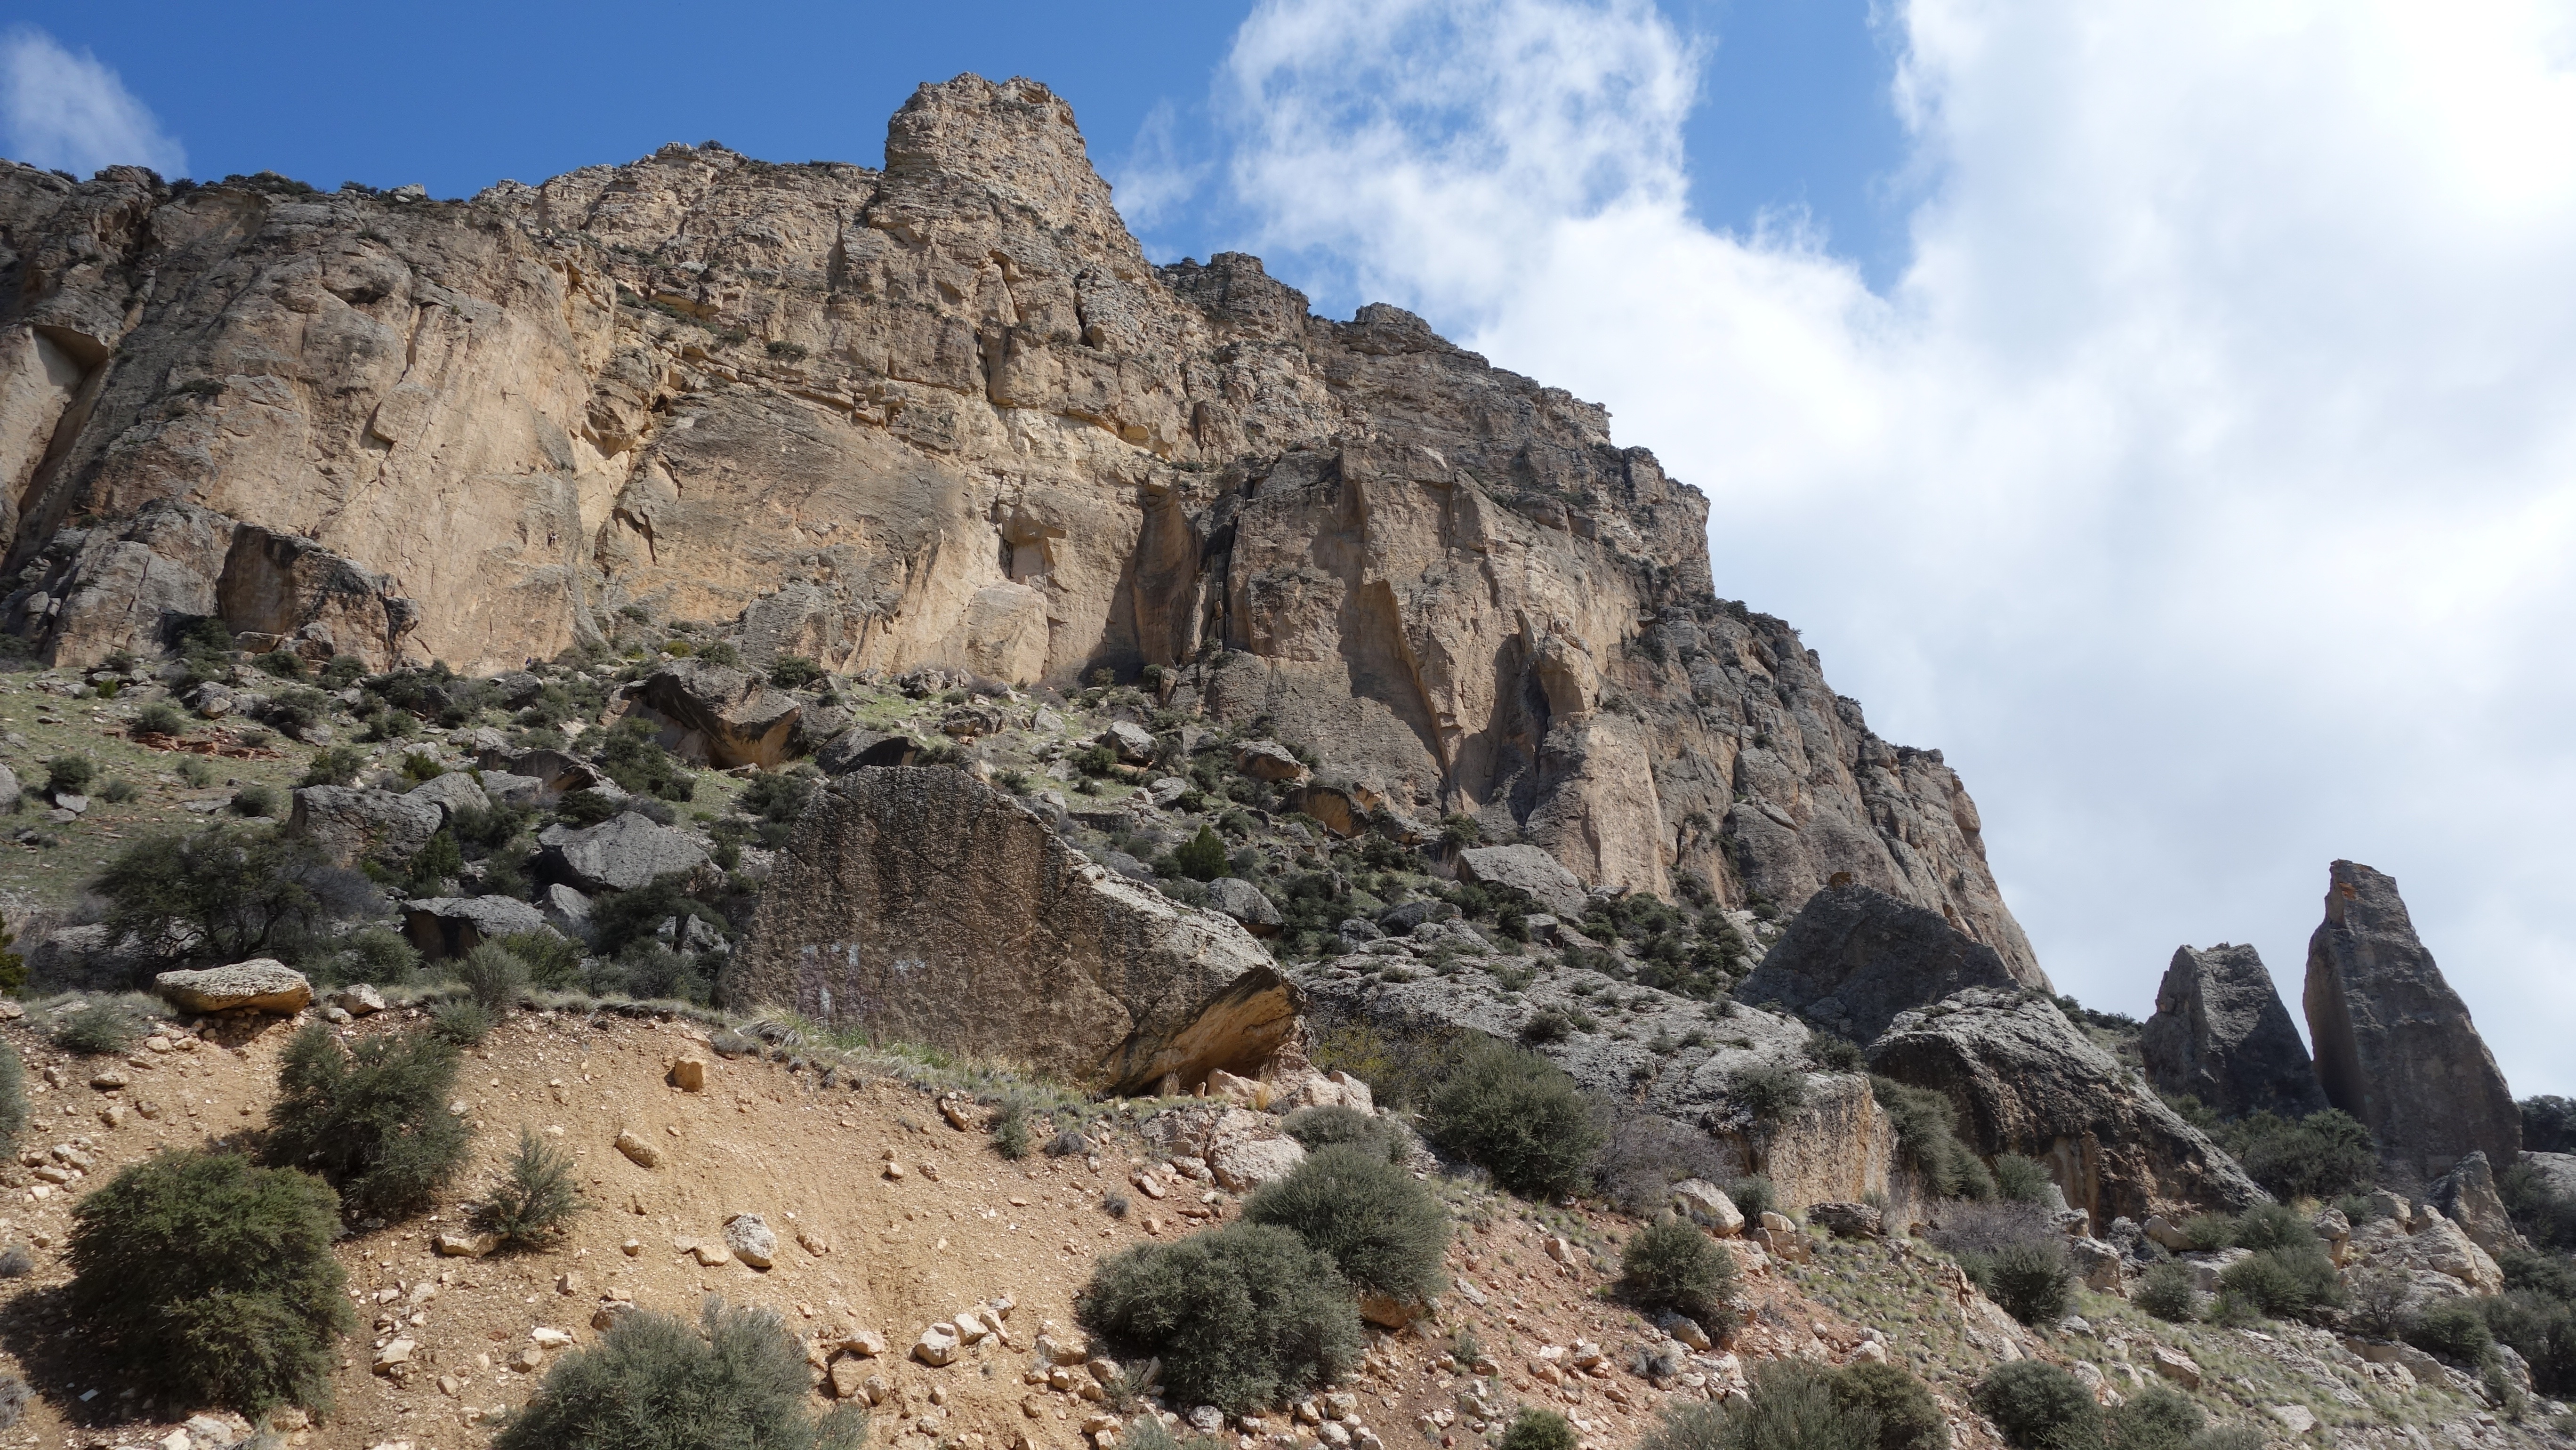
landscape, rock, walking, mountain, adventure, valley, mountain range, formation, cliff, america, rock formation, terrain, national park, material, ridge, united states, geology, ruins, badlands, plateau, wadi, landform, ancient history, national parks, mountainous landforms, bighorn national forest